Trump Free Speech Rally

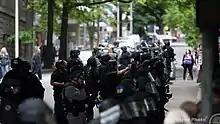
Riot police keeping opposing groups separated

The mayor's official request for the federal government to revoke the permit, and a statement from his official Twitter account that hate speech was not protected by the First Amendment, came under fire from many directions in the Portland area and beyond. The ACLU immediately tweeted back that "The government cannot revoke or deny a permit based on the viewpoint of the demonstrators. Period.", and said on the Oregon chapter's website that the government may not "pick and choose how to apply constitutional rights" and had engaged in "viewpoint discrimination". Conservative commentators and bloggers lambasted the mayor with words like "blatant hypocrisy", "obviously pretextual", "[Portland's] reputation as one of America's most enlightened cities is undeserved", and "because...Trump". The International Socialist Organization wrote that "Calls from politicians to put limitations on speech, like the attempt made by Portland mayor Ted Wheeler to get the federal government to revoke the alt-right's permit for the June 4 rally, only serve to further embolden the right and plant the seeds for future crackdowns on the left". A "Daily Emerald" commentator wrote "Mayor Wheeler doesn't seem to understand the First Amendment very well".